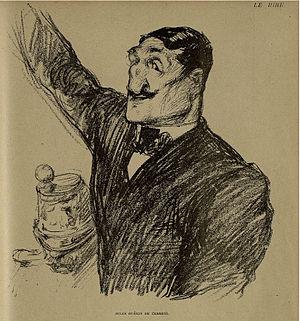
Jules Guérin caricaturé par Charles Léandre en 1899 dans le journal Le Rire pendant son procès en Haute Cour de justice.
Fort Chabrol désigne l'épisode rocambolesque qui se déroula du 12 août au 20 septembre 1899, quand Jules Guérin, refusant d'obtempérer au mandat d'amener lancé contre lui, se retrancha pendant 38 jours dans un immeuble de la rue de Chabrol à Paris, alors que le gouvernement français Waldeck-Rousseau craignait une émeute nationaliste et monarchiste à l'occasion du procès en révision d'Alfred Dreyfus à Rennes.